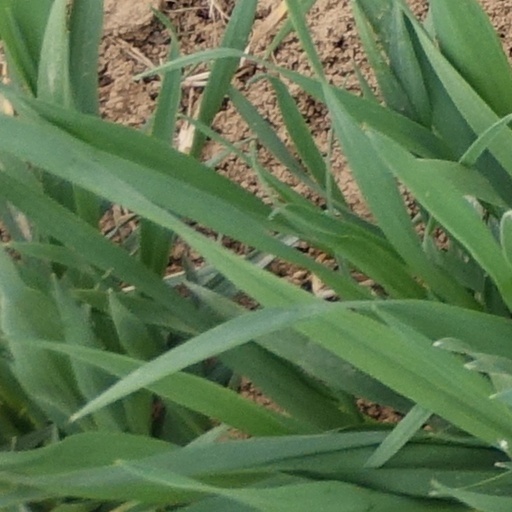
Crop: wheat